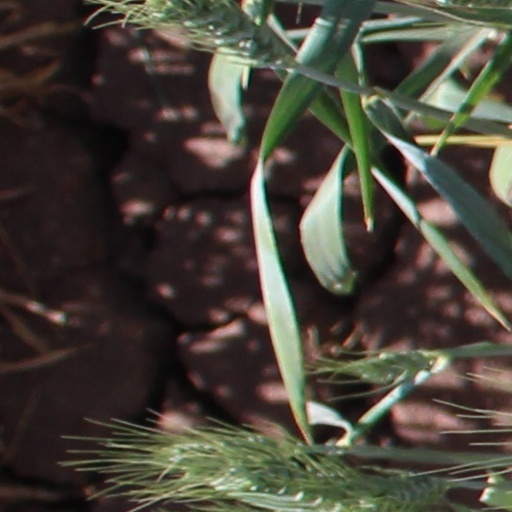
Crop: wheat